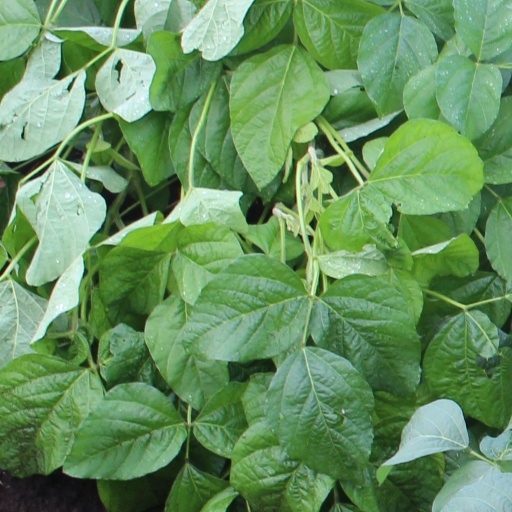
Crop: soybean